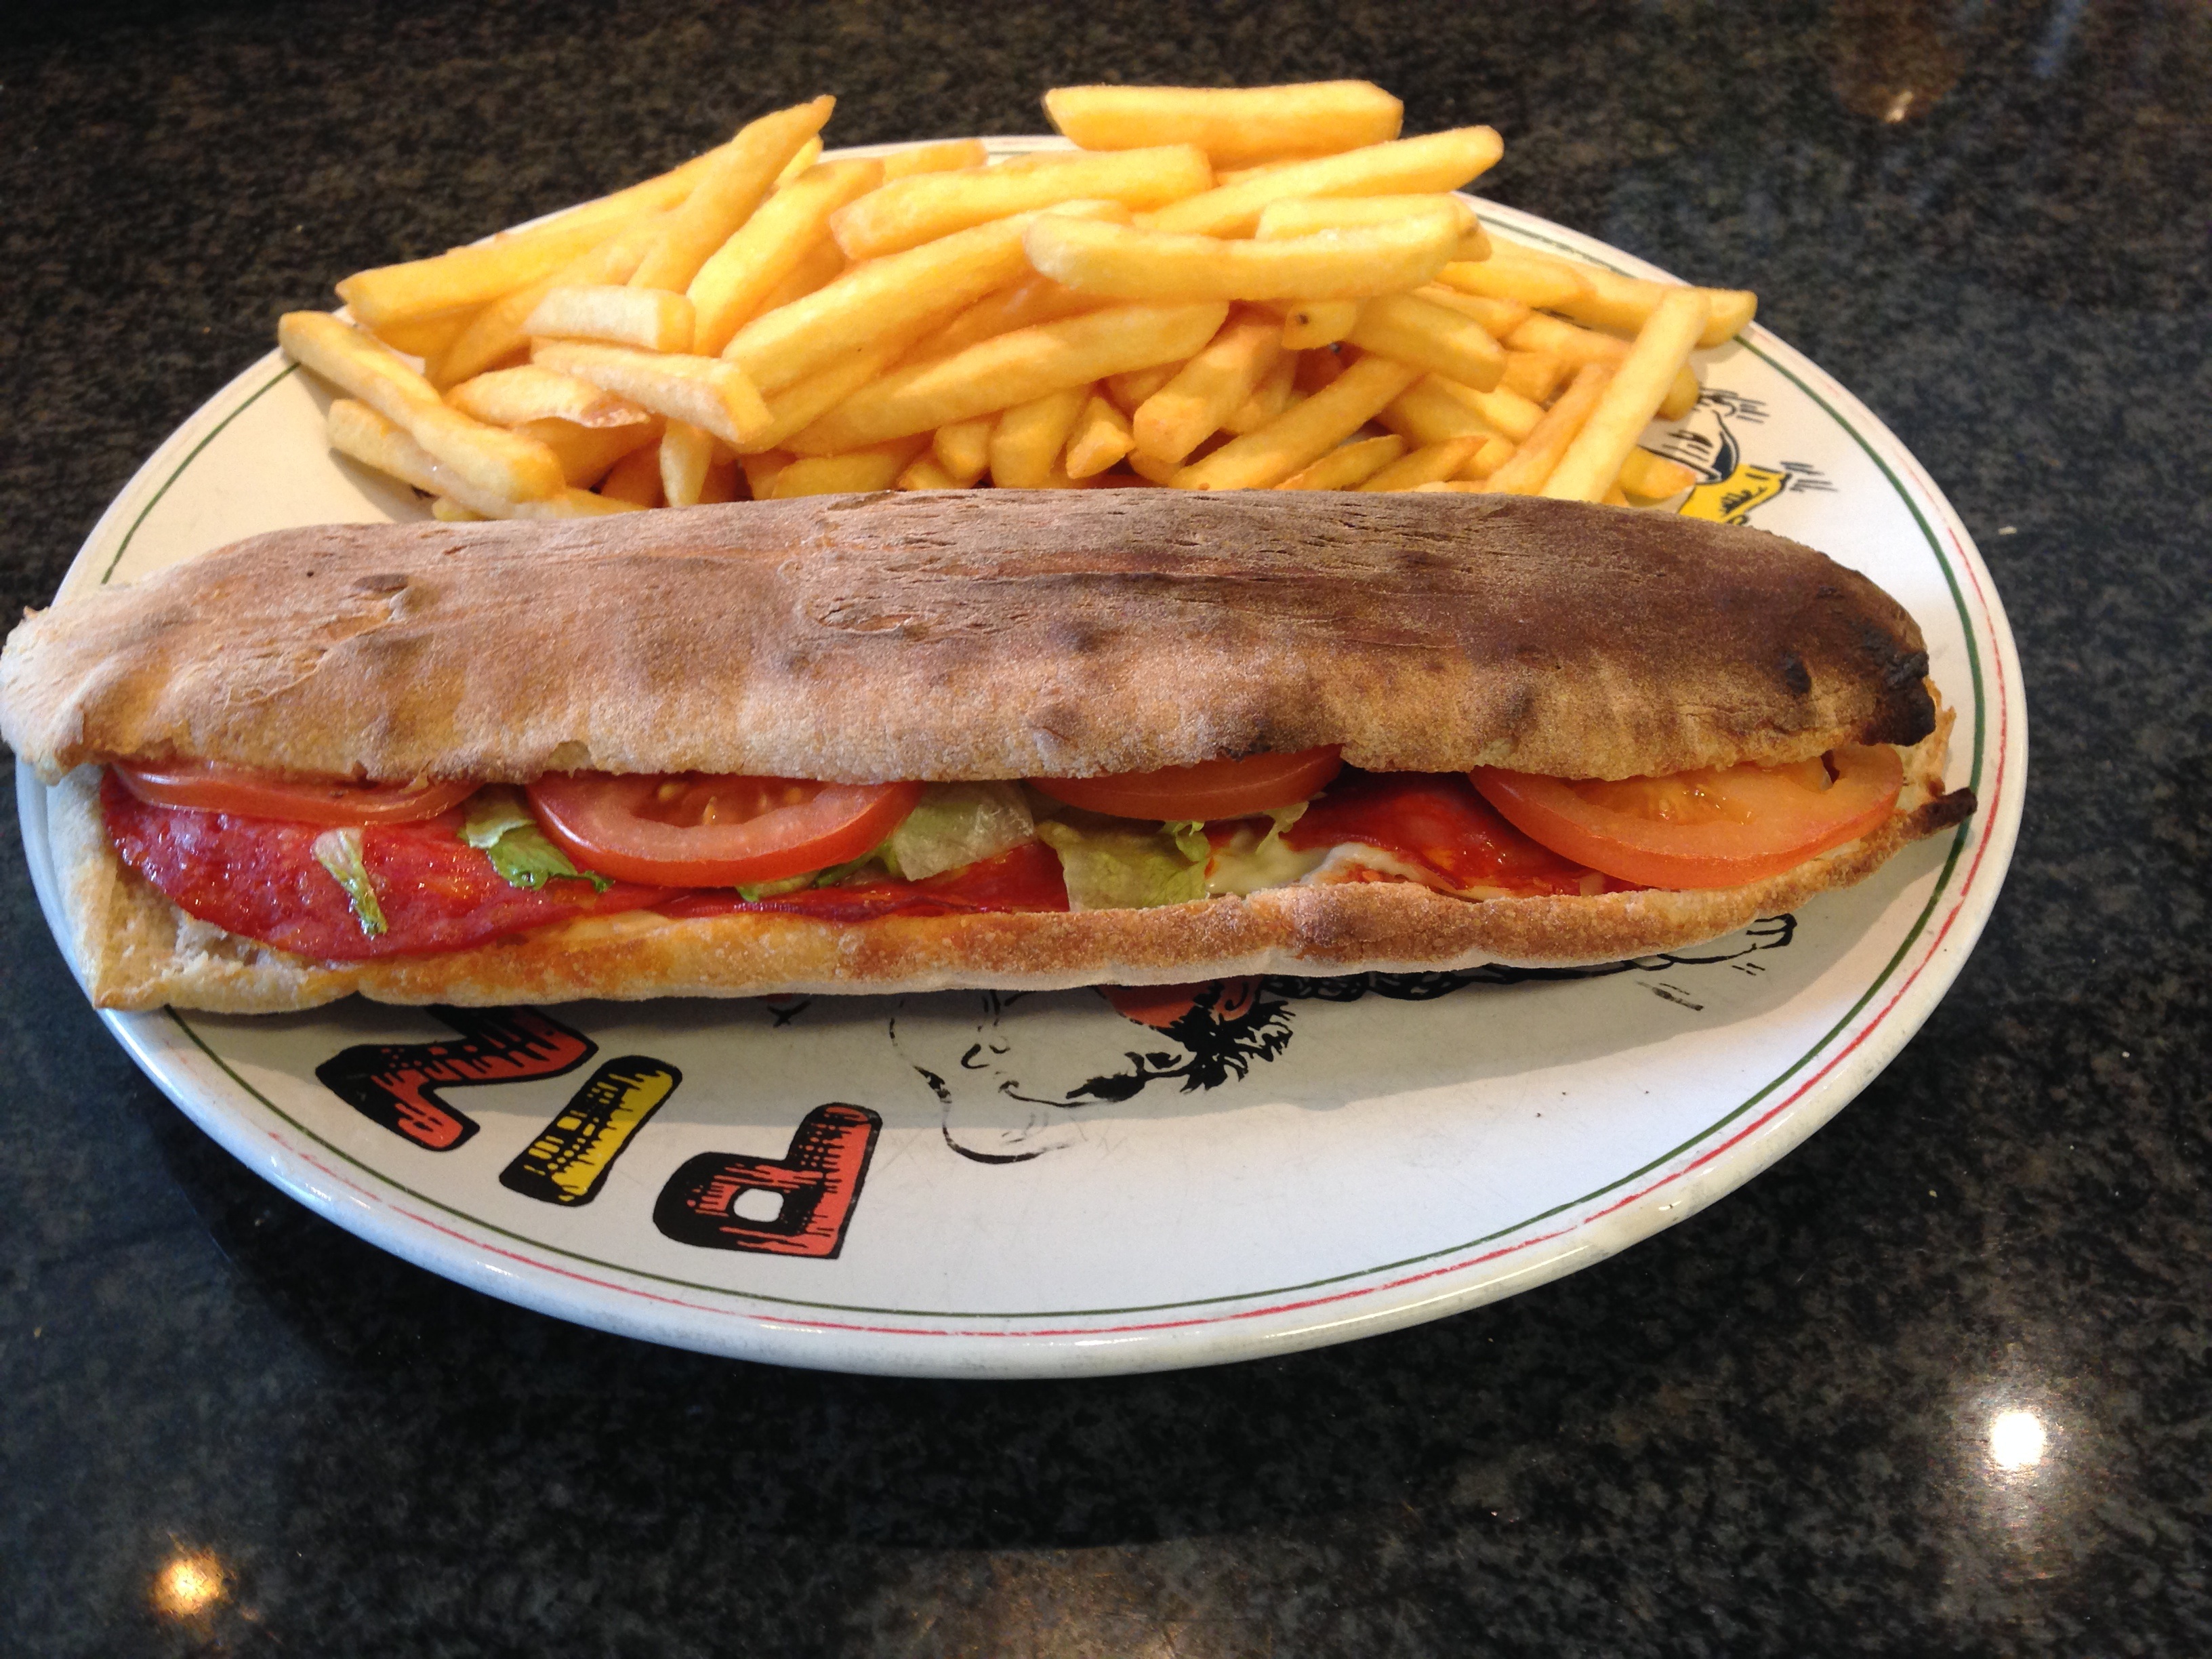
dish, meal, food, produce, fast food, meat, lunch, cuisine, sandwich, pizza, french fries